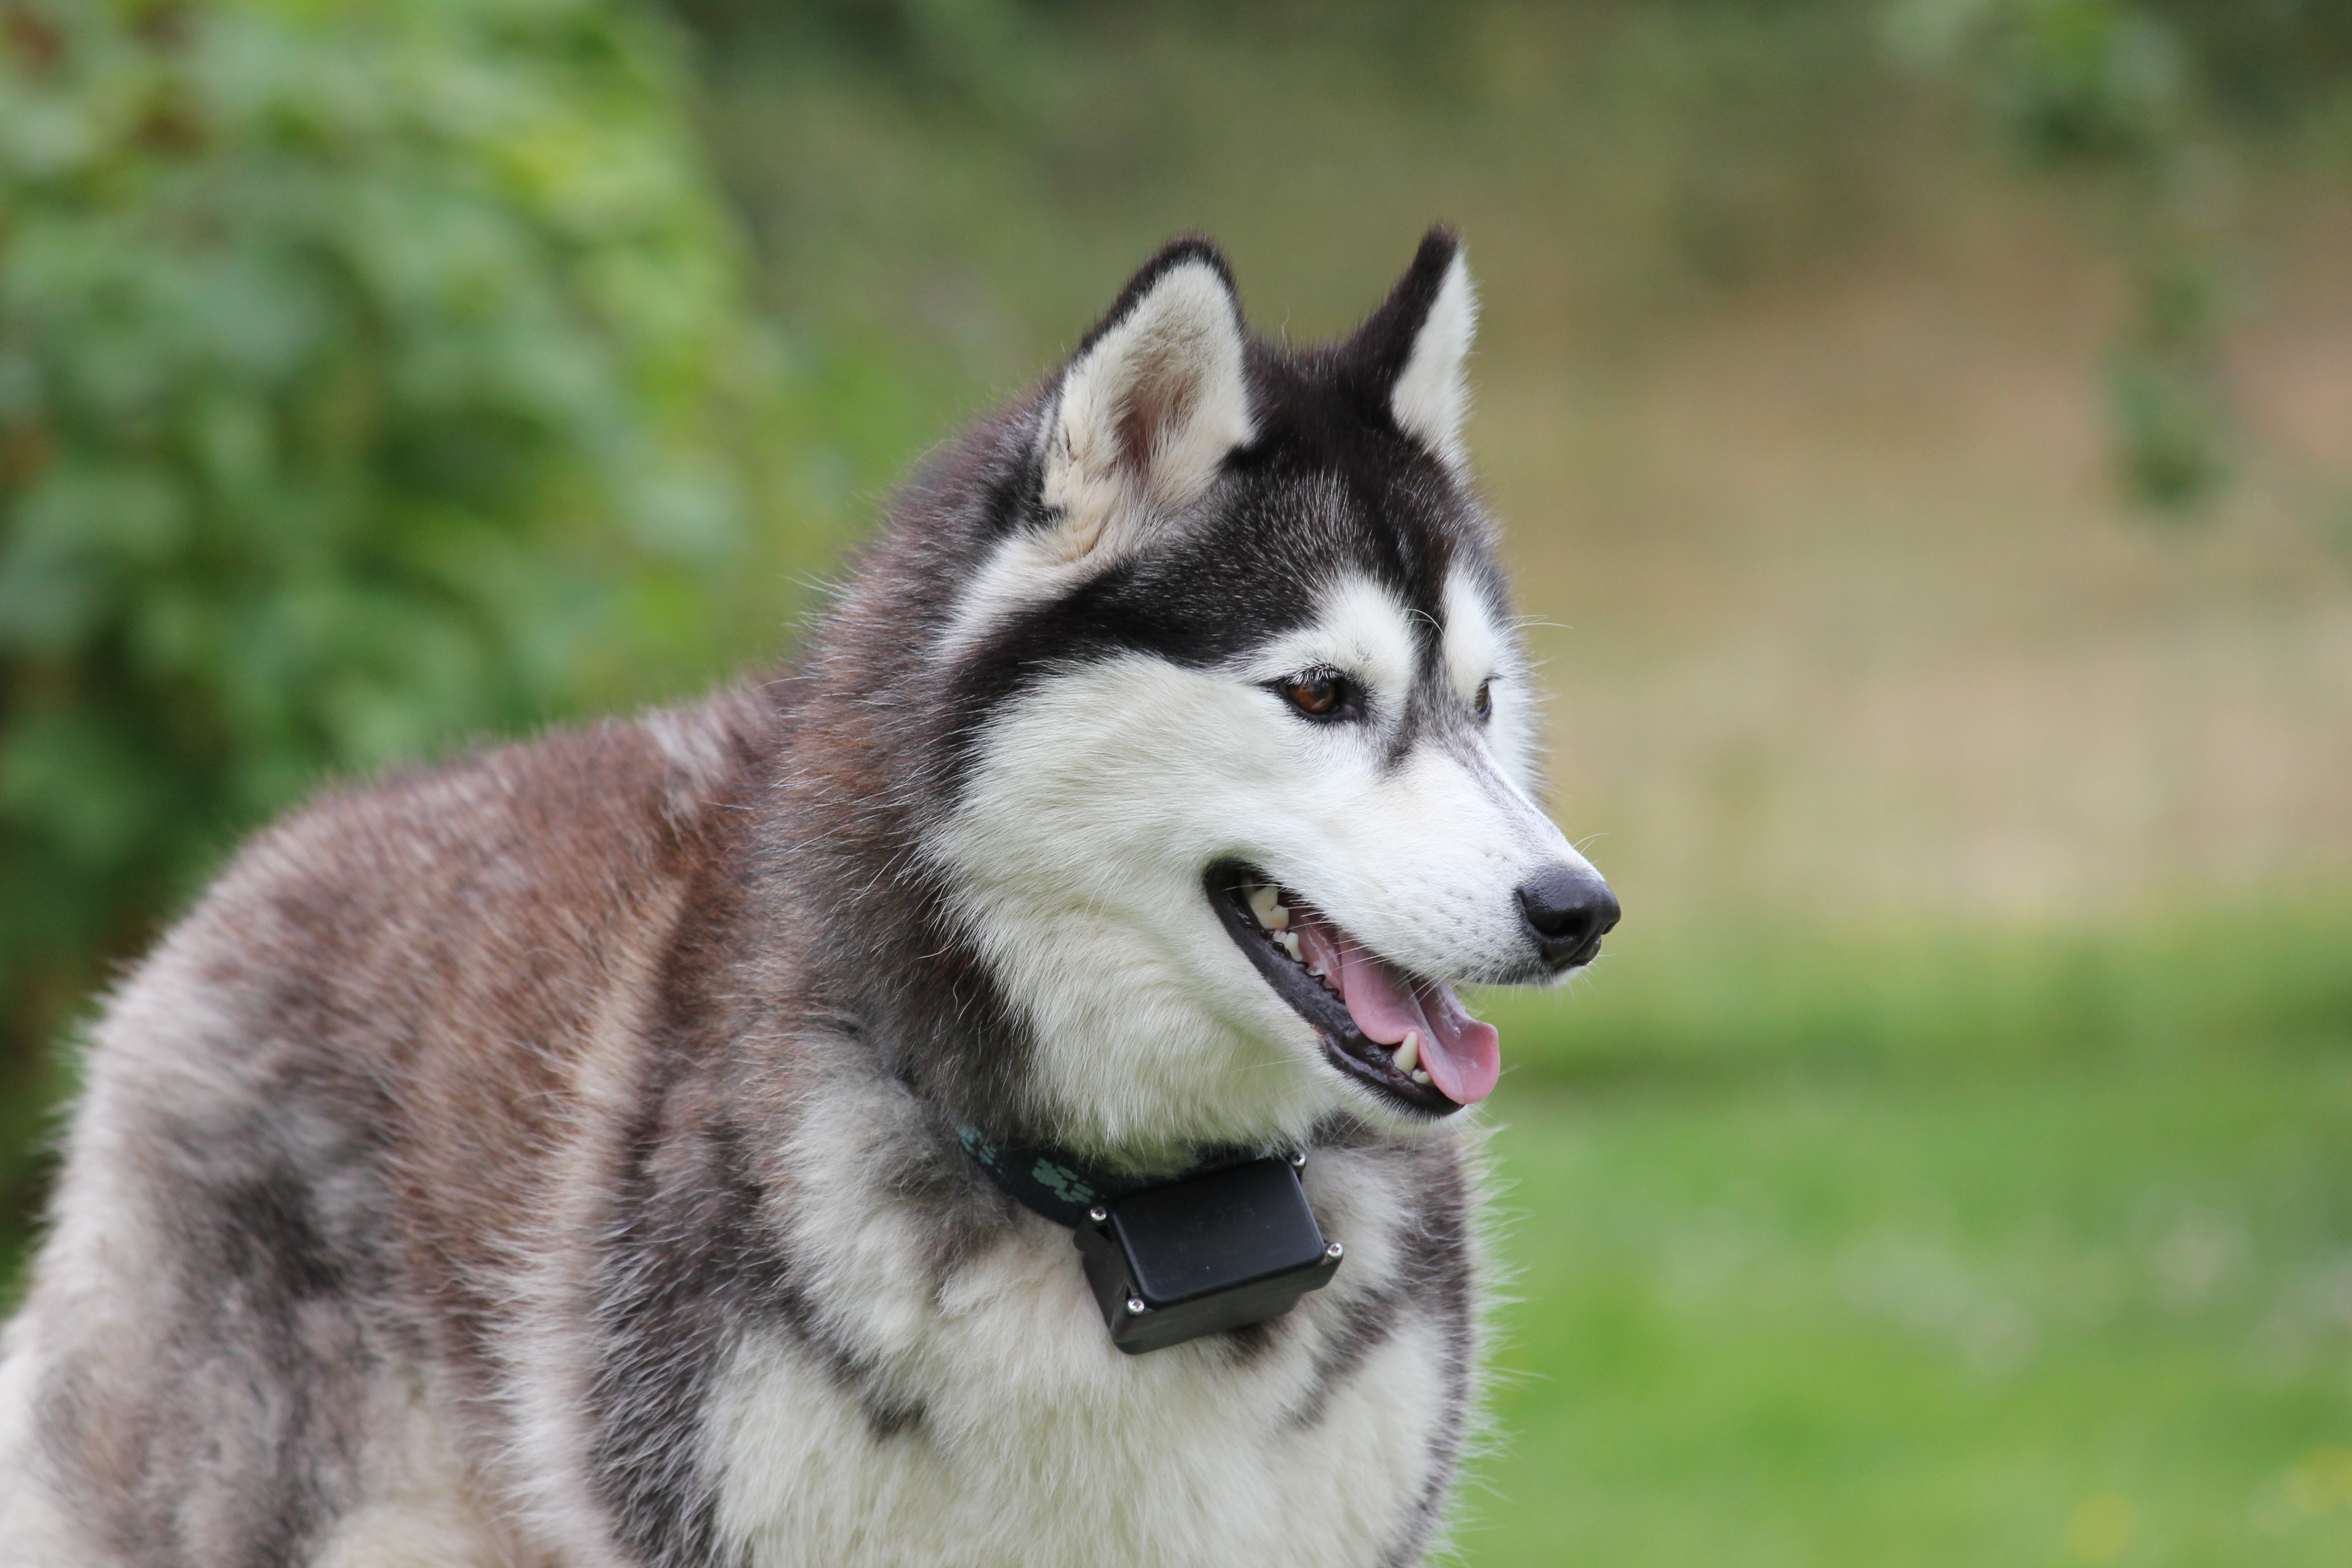
dog, pet, mammal, two, husky, race, vertebrate, siberian, dog breed, sled dog, siberian husky, alaskan malamute, shikoku, dog like mammal, saarloos wolfdog, wolfdog, czechoslovakian wolfdog, carnivoran, dog breed group, greenland dog, east siberian laika, west siberian laika, j mthund, tamaskan dog, norwegian elkhound, northern inuit dog, native american indian dog, miniature siberian husky, alaskan klee kai, canadian eskimo dog, russo european laika